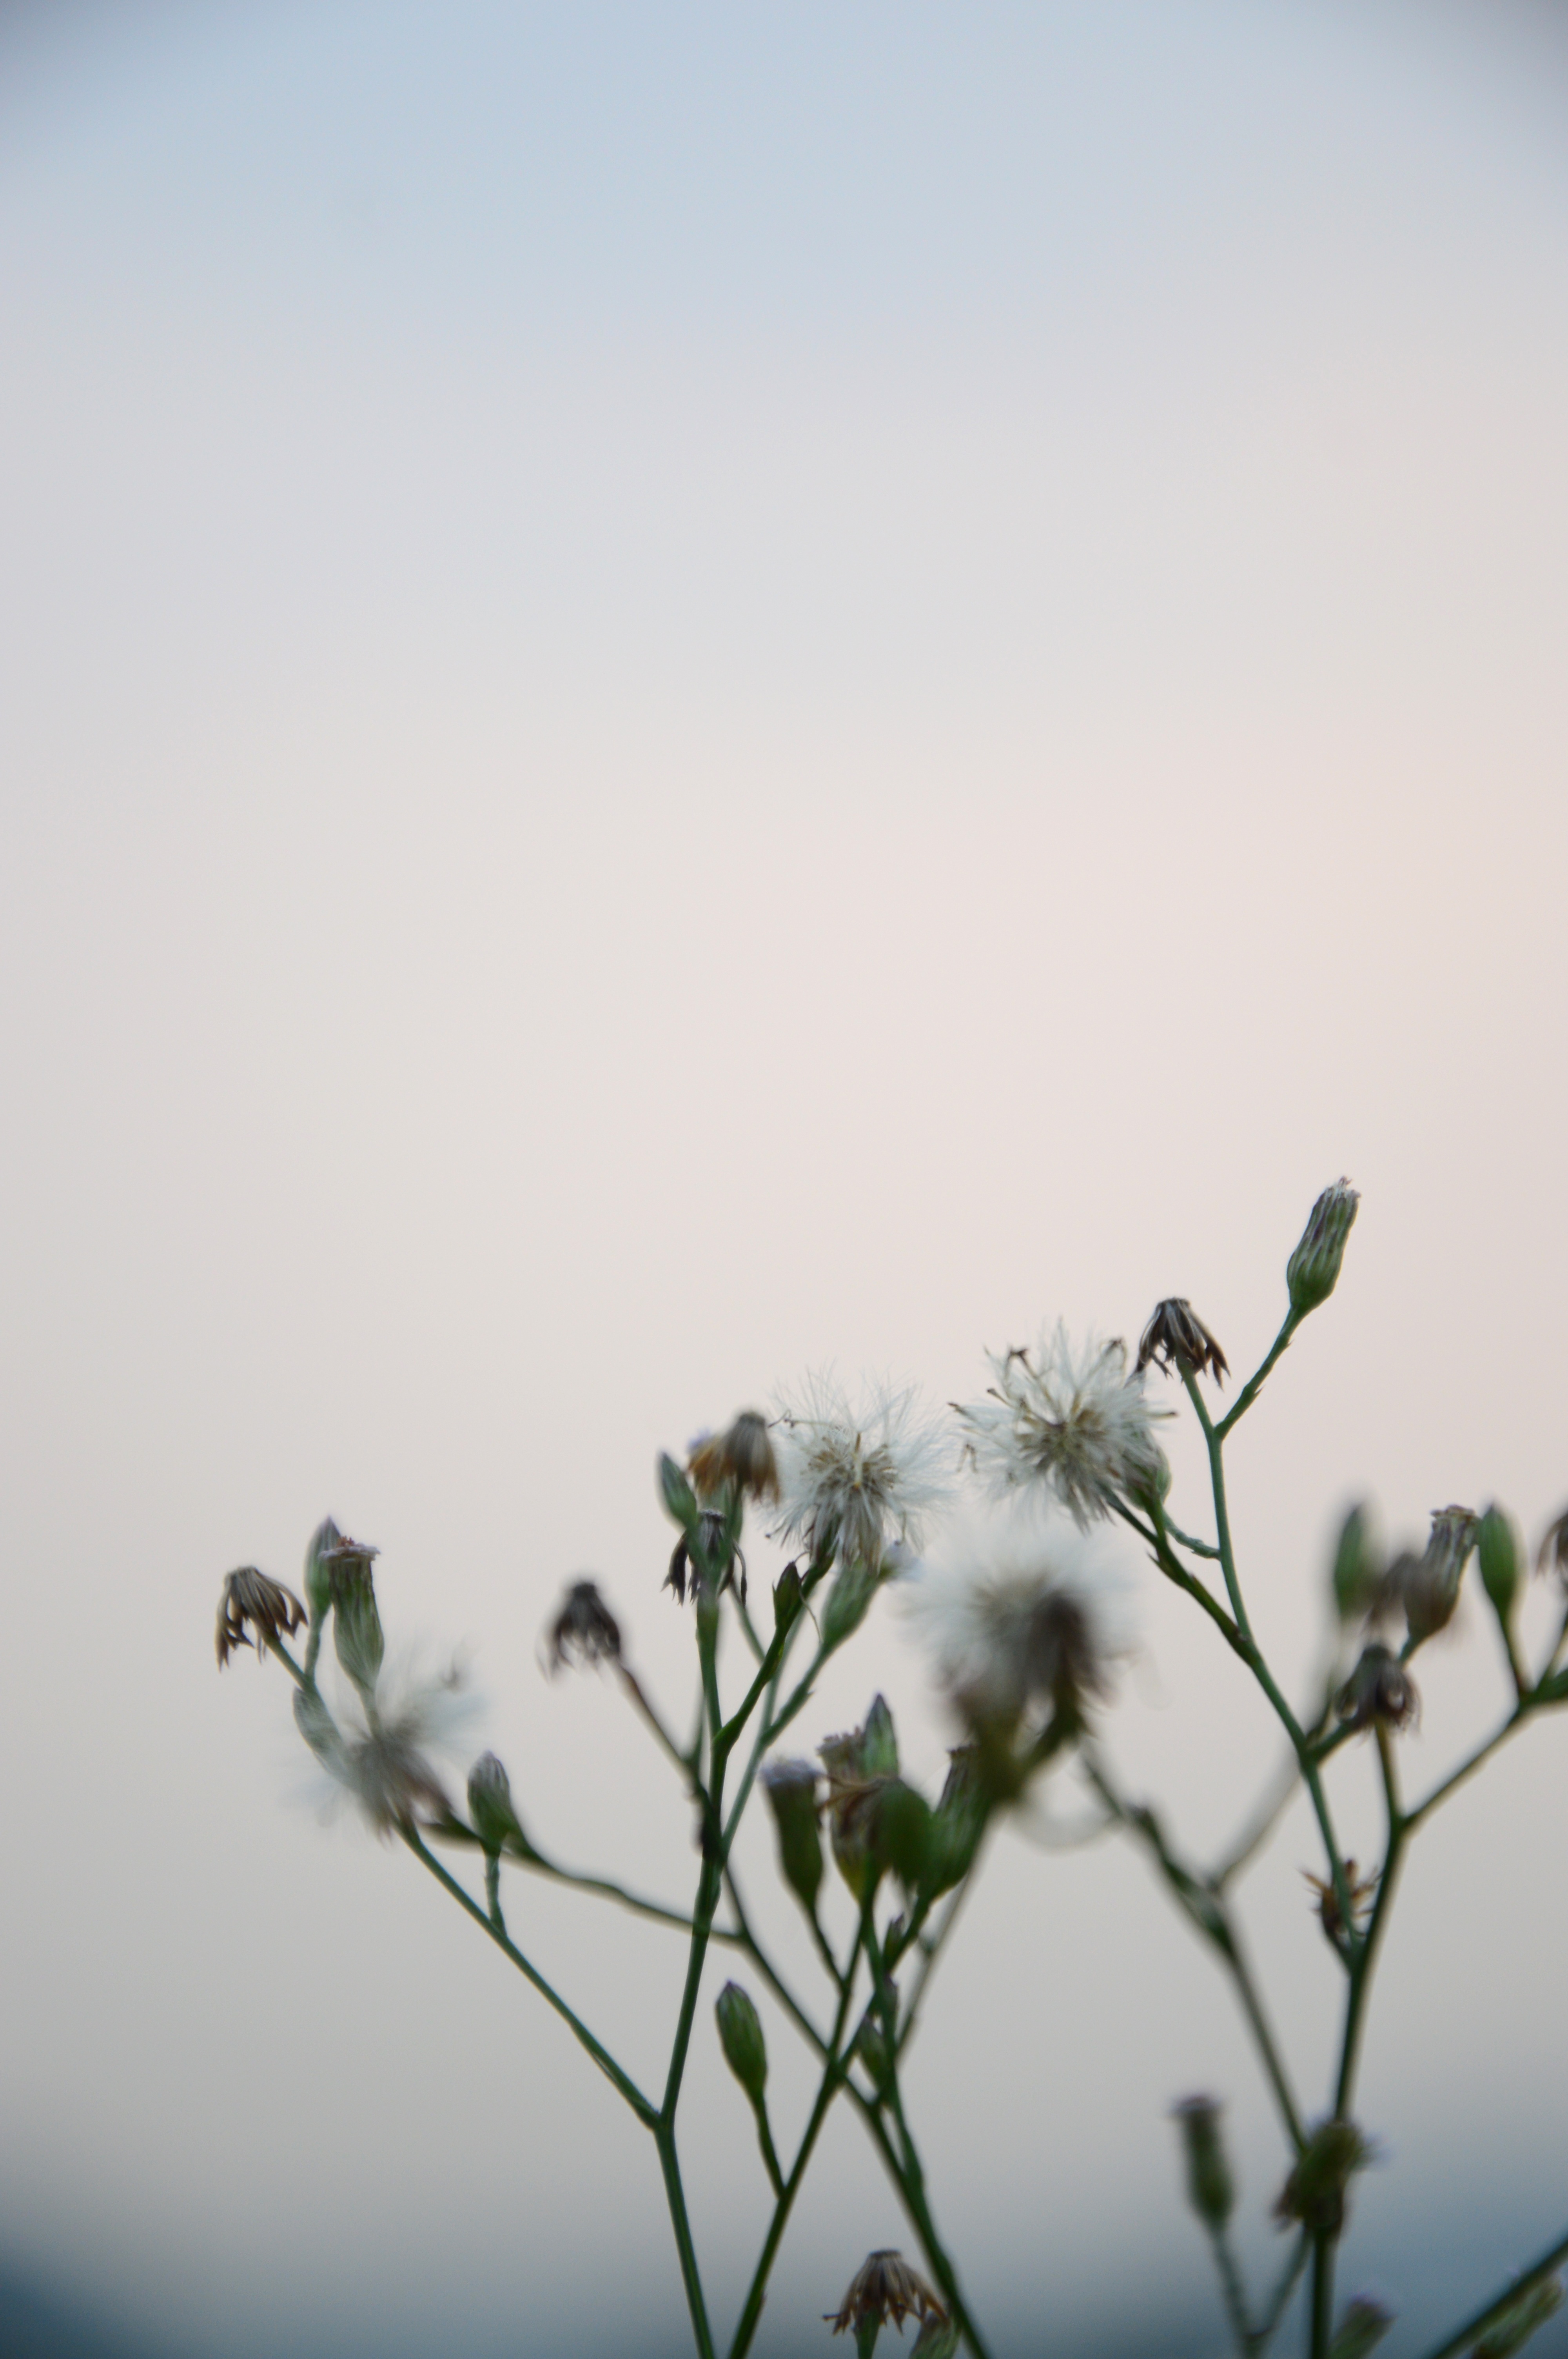
nature, grass, branch, blossom, plant, sky, white, photography, prairie, morning, leaf, flower, mystery, green, natural, flora, wildflower, flowers, look, beautiful, macro photography, the scenery, flowers and plants, atmospheric phenomenon, atmosphere of earth, plant stem